Ryan Humphrey

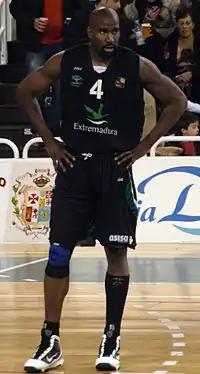

Ryan Ashley Humphrey (born July 24, 1979) is an American former professional basketball player, at the power forward position. Humphrey is currently an assistant basketball coach at The University of Oklahoma. Previously he was a coach at Notre Dame.